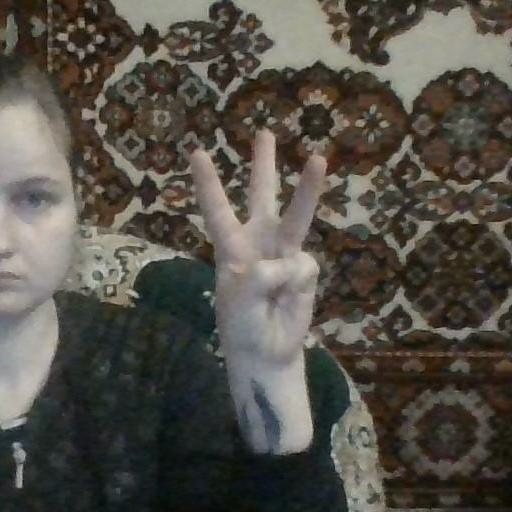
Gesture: three